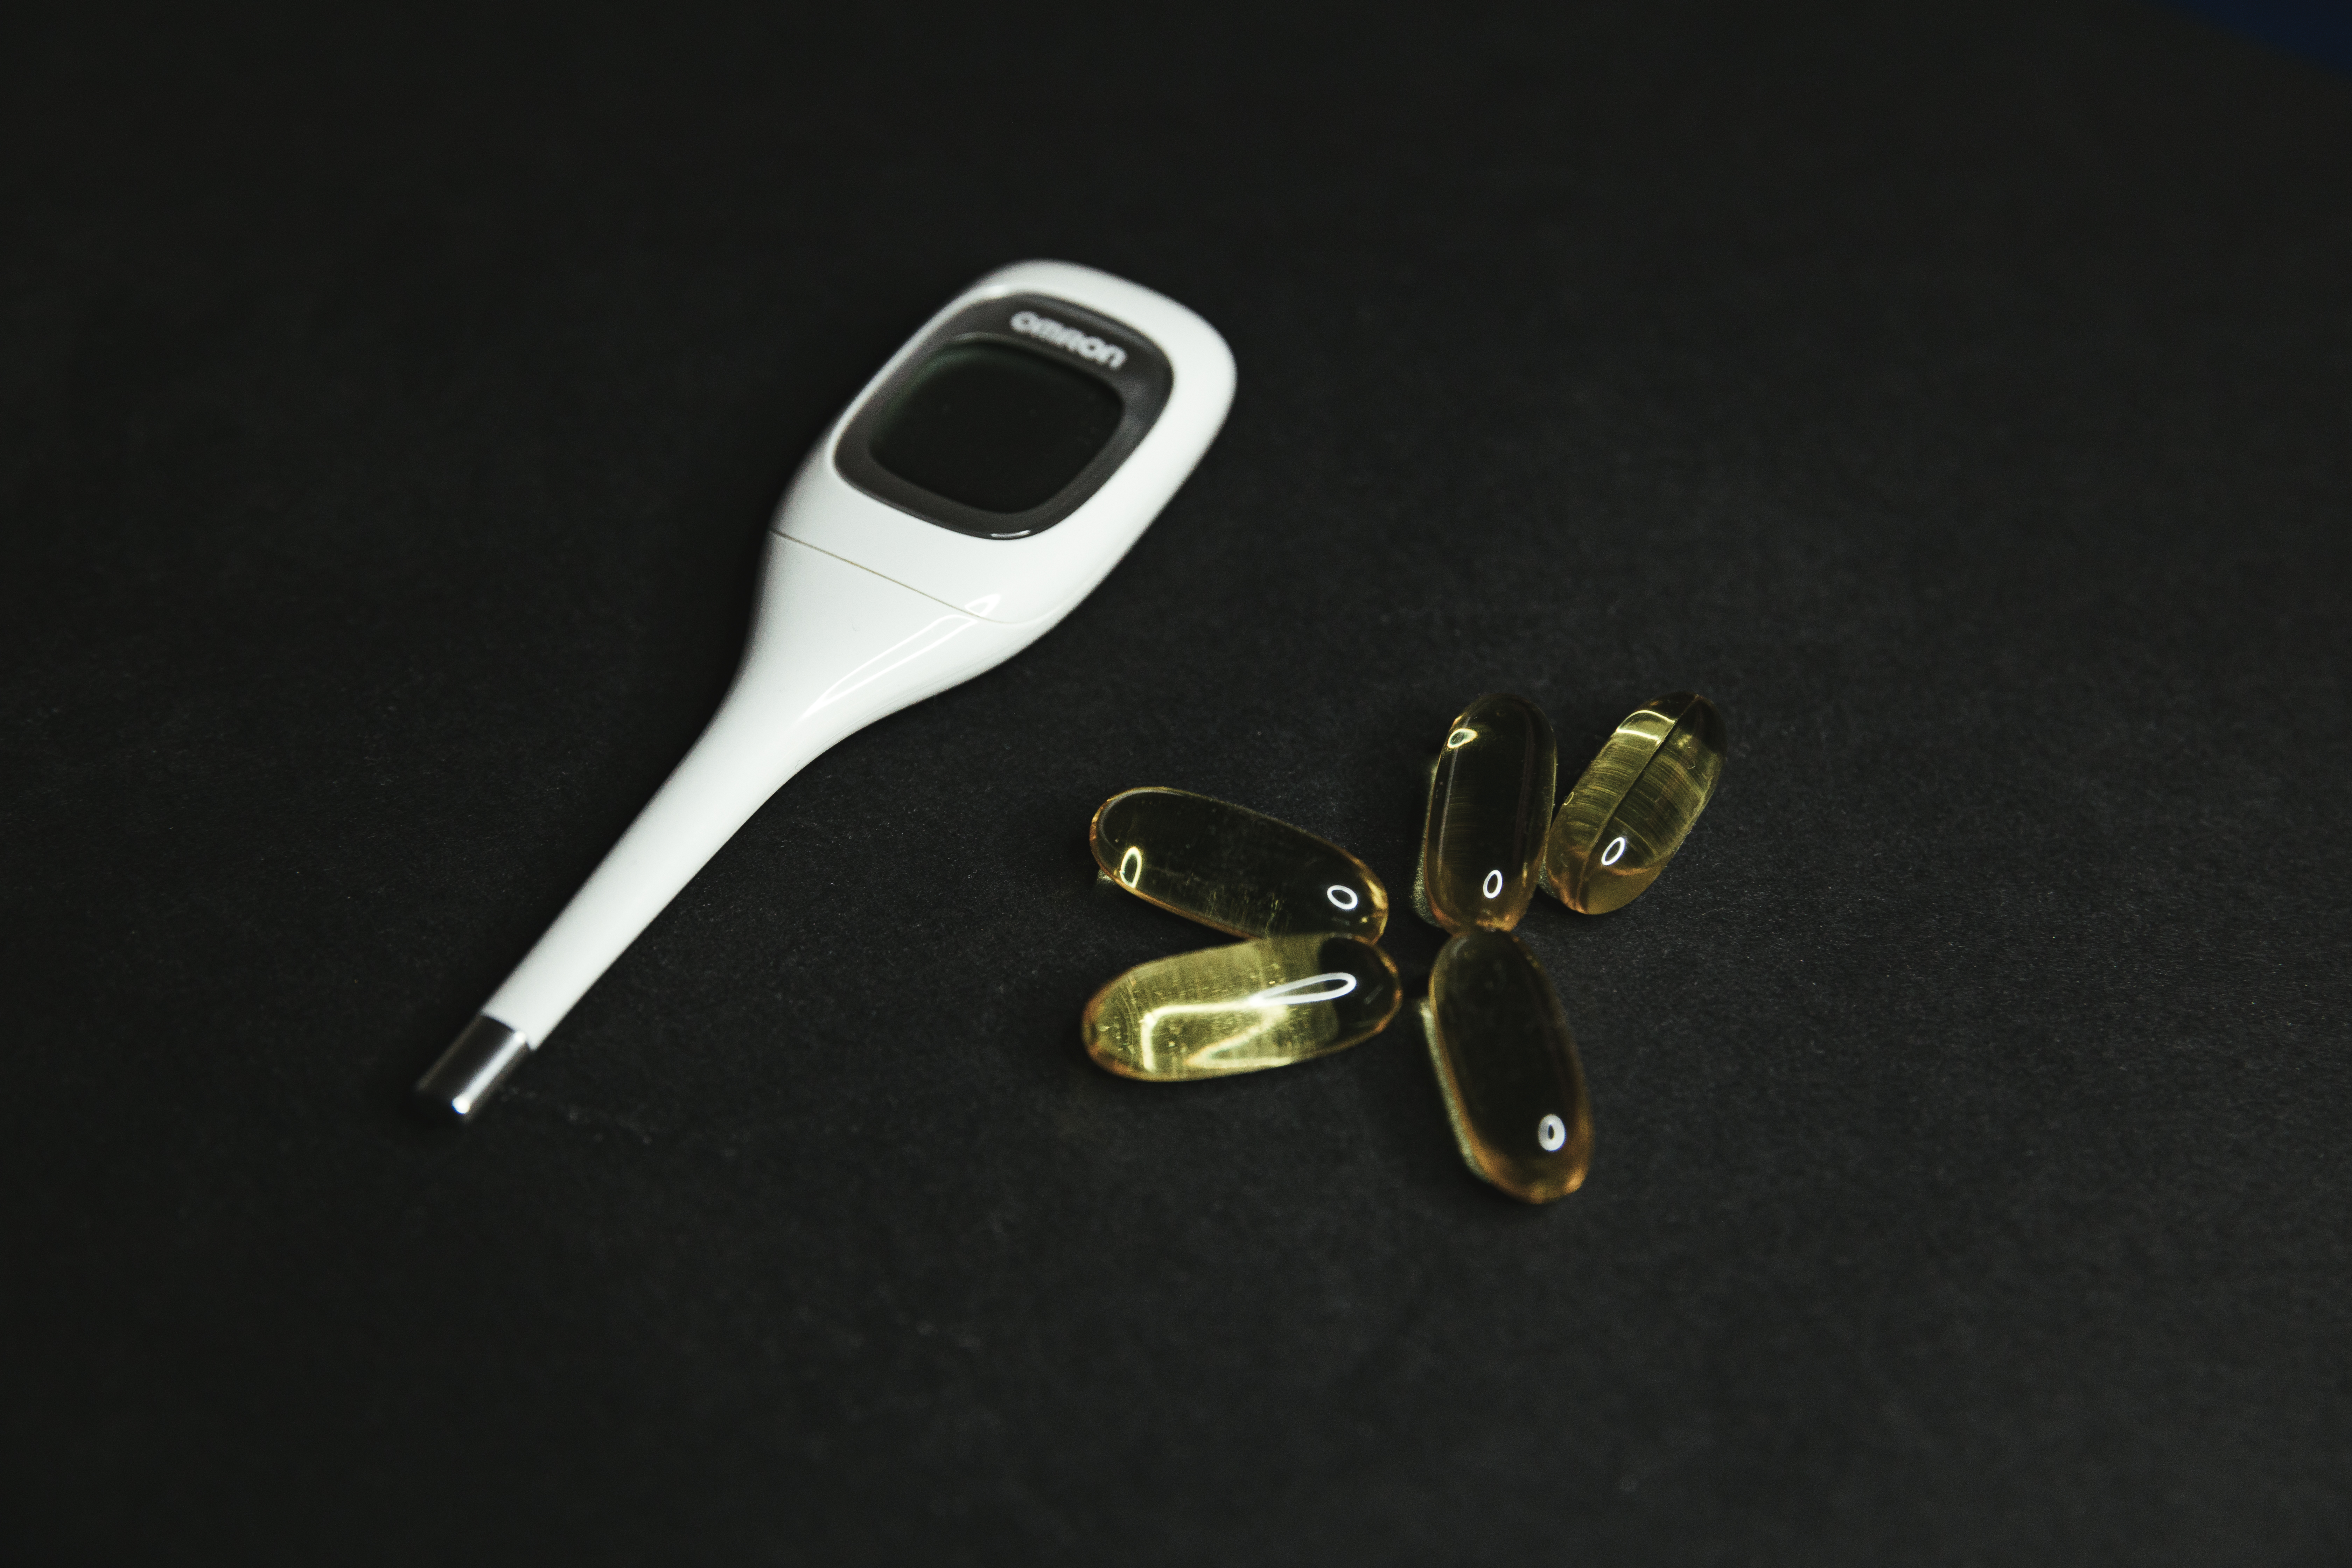
thermometer, product, fashion accessory, metal, jewellery